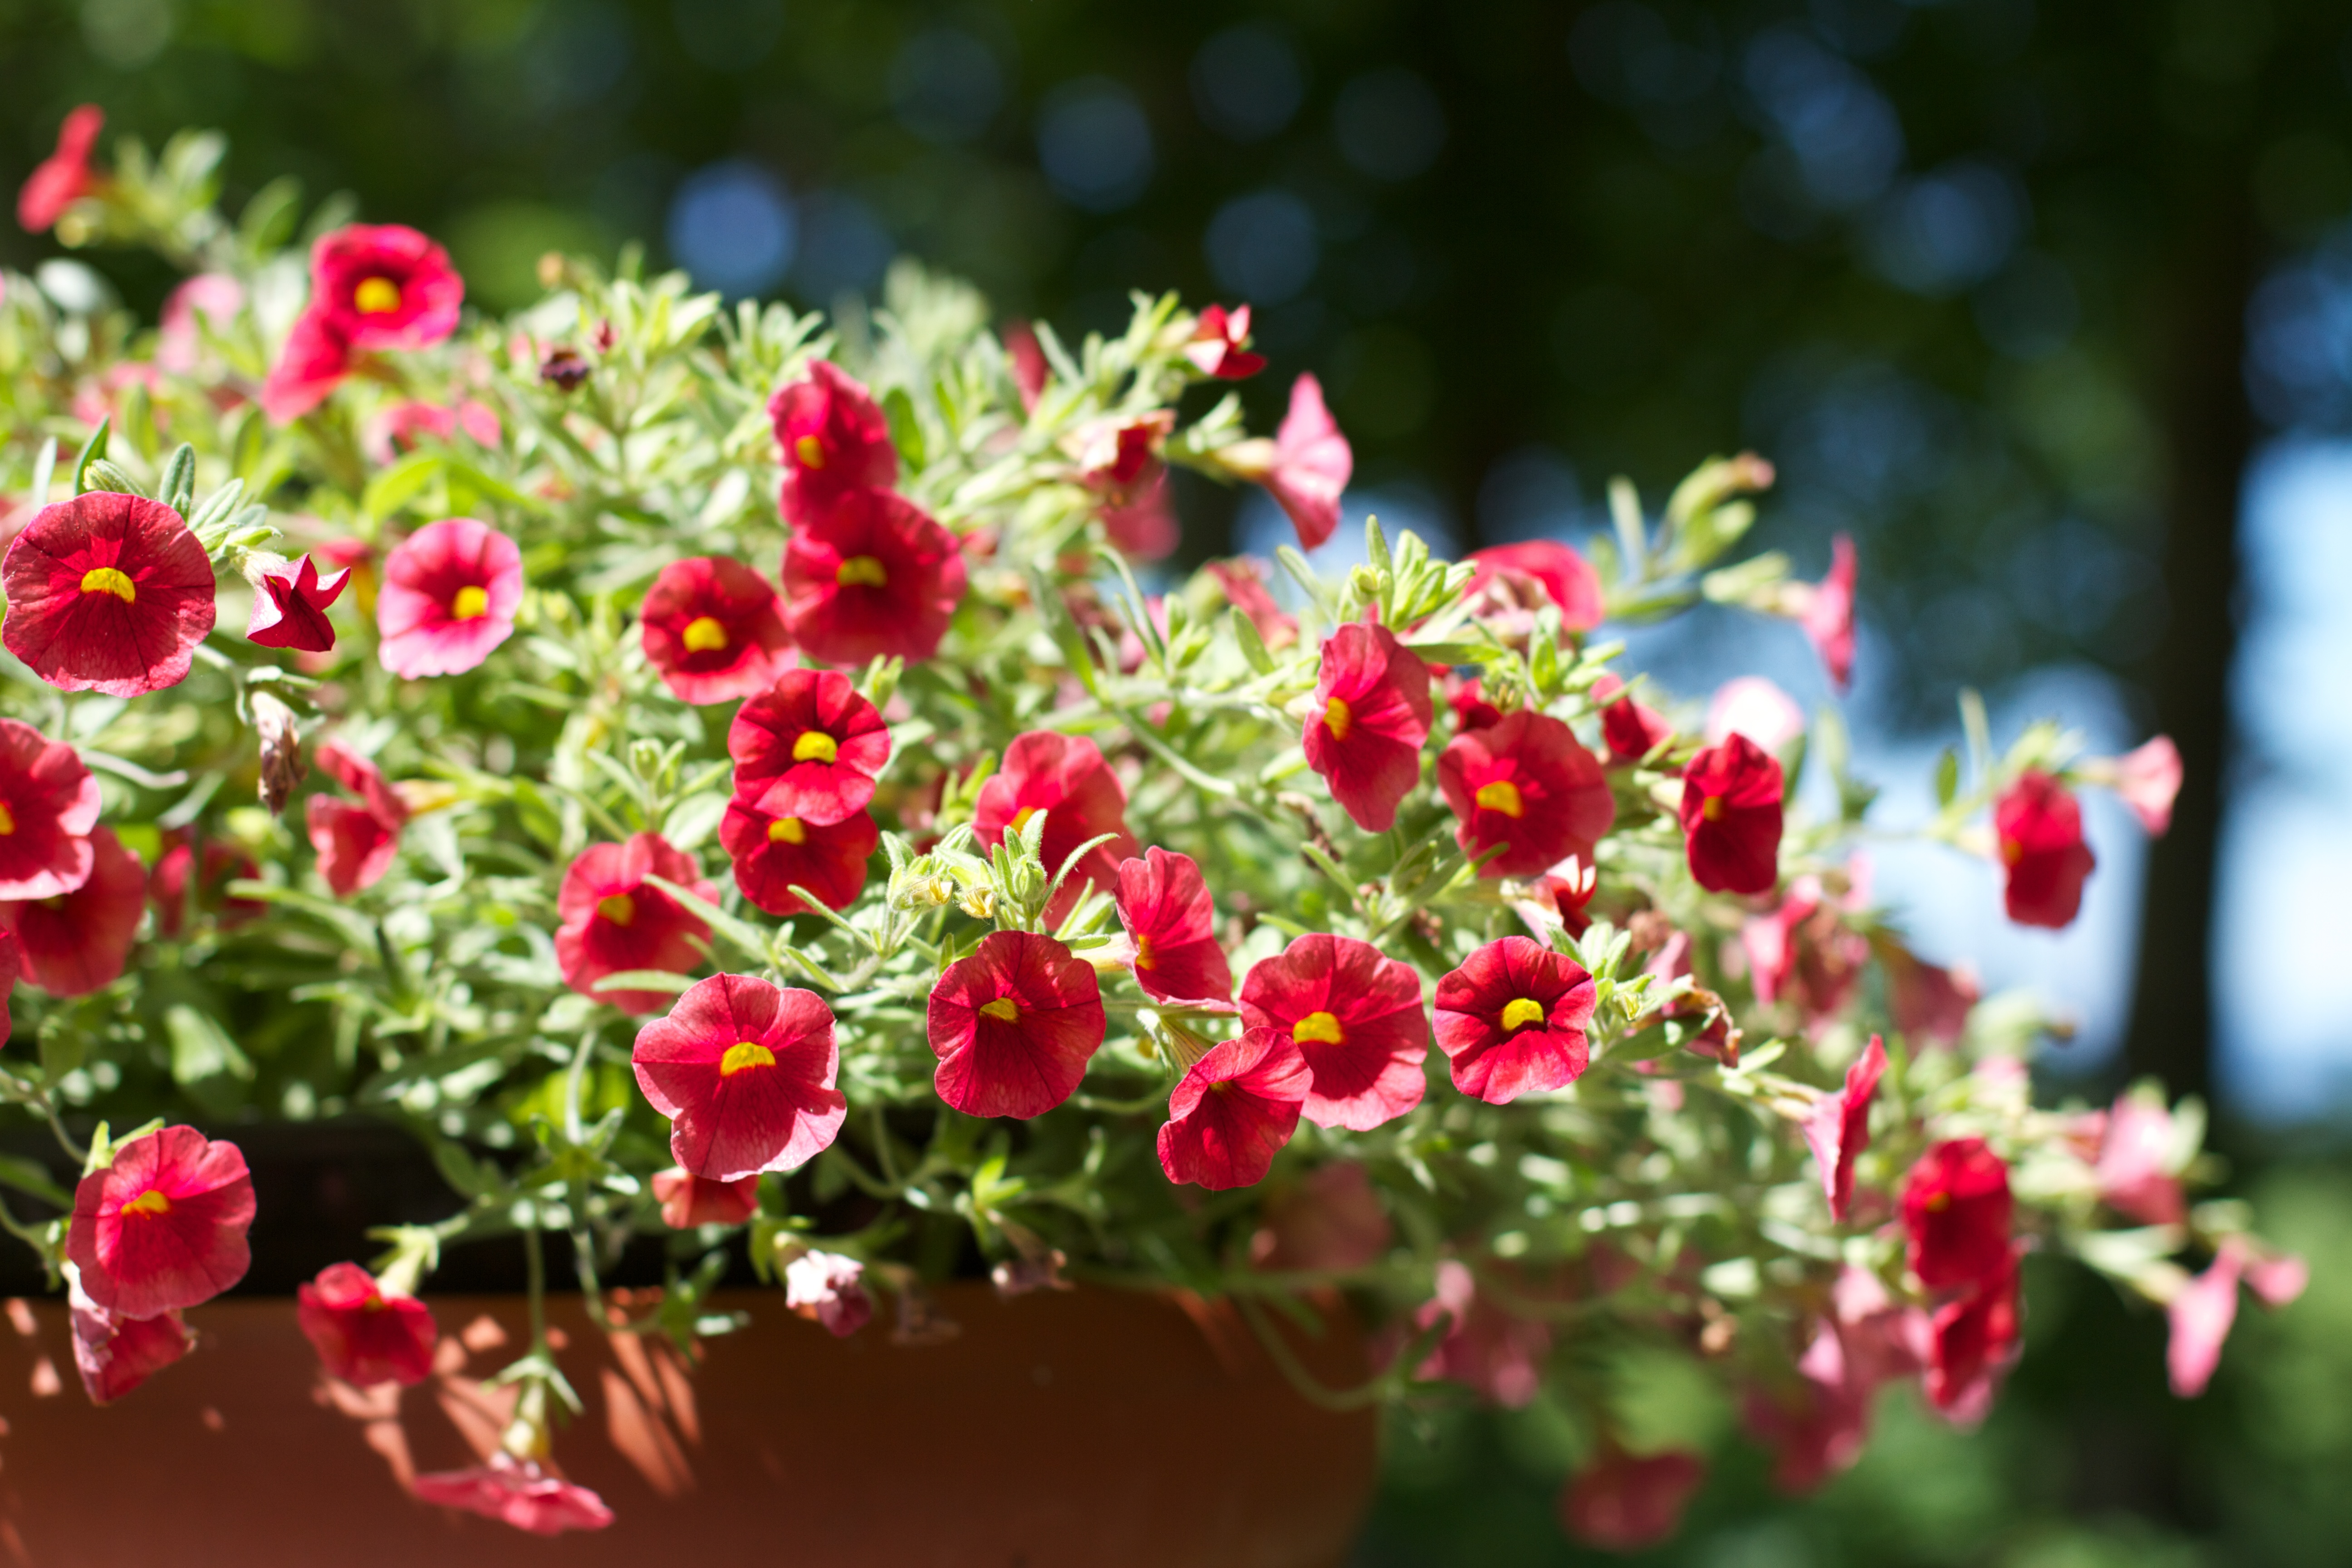
blossom, plant, leaf, flower, petal, red, botany, flora, wildflower, shrub, raildog, floristry, macro photography, flowering plant, floral design, annual plant, land plant, flower arranging